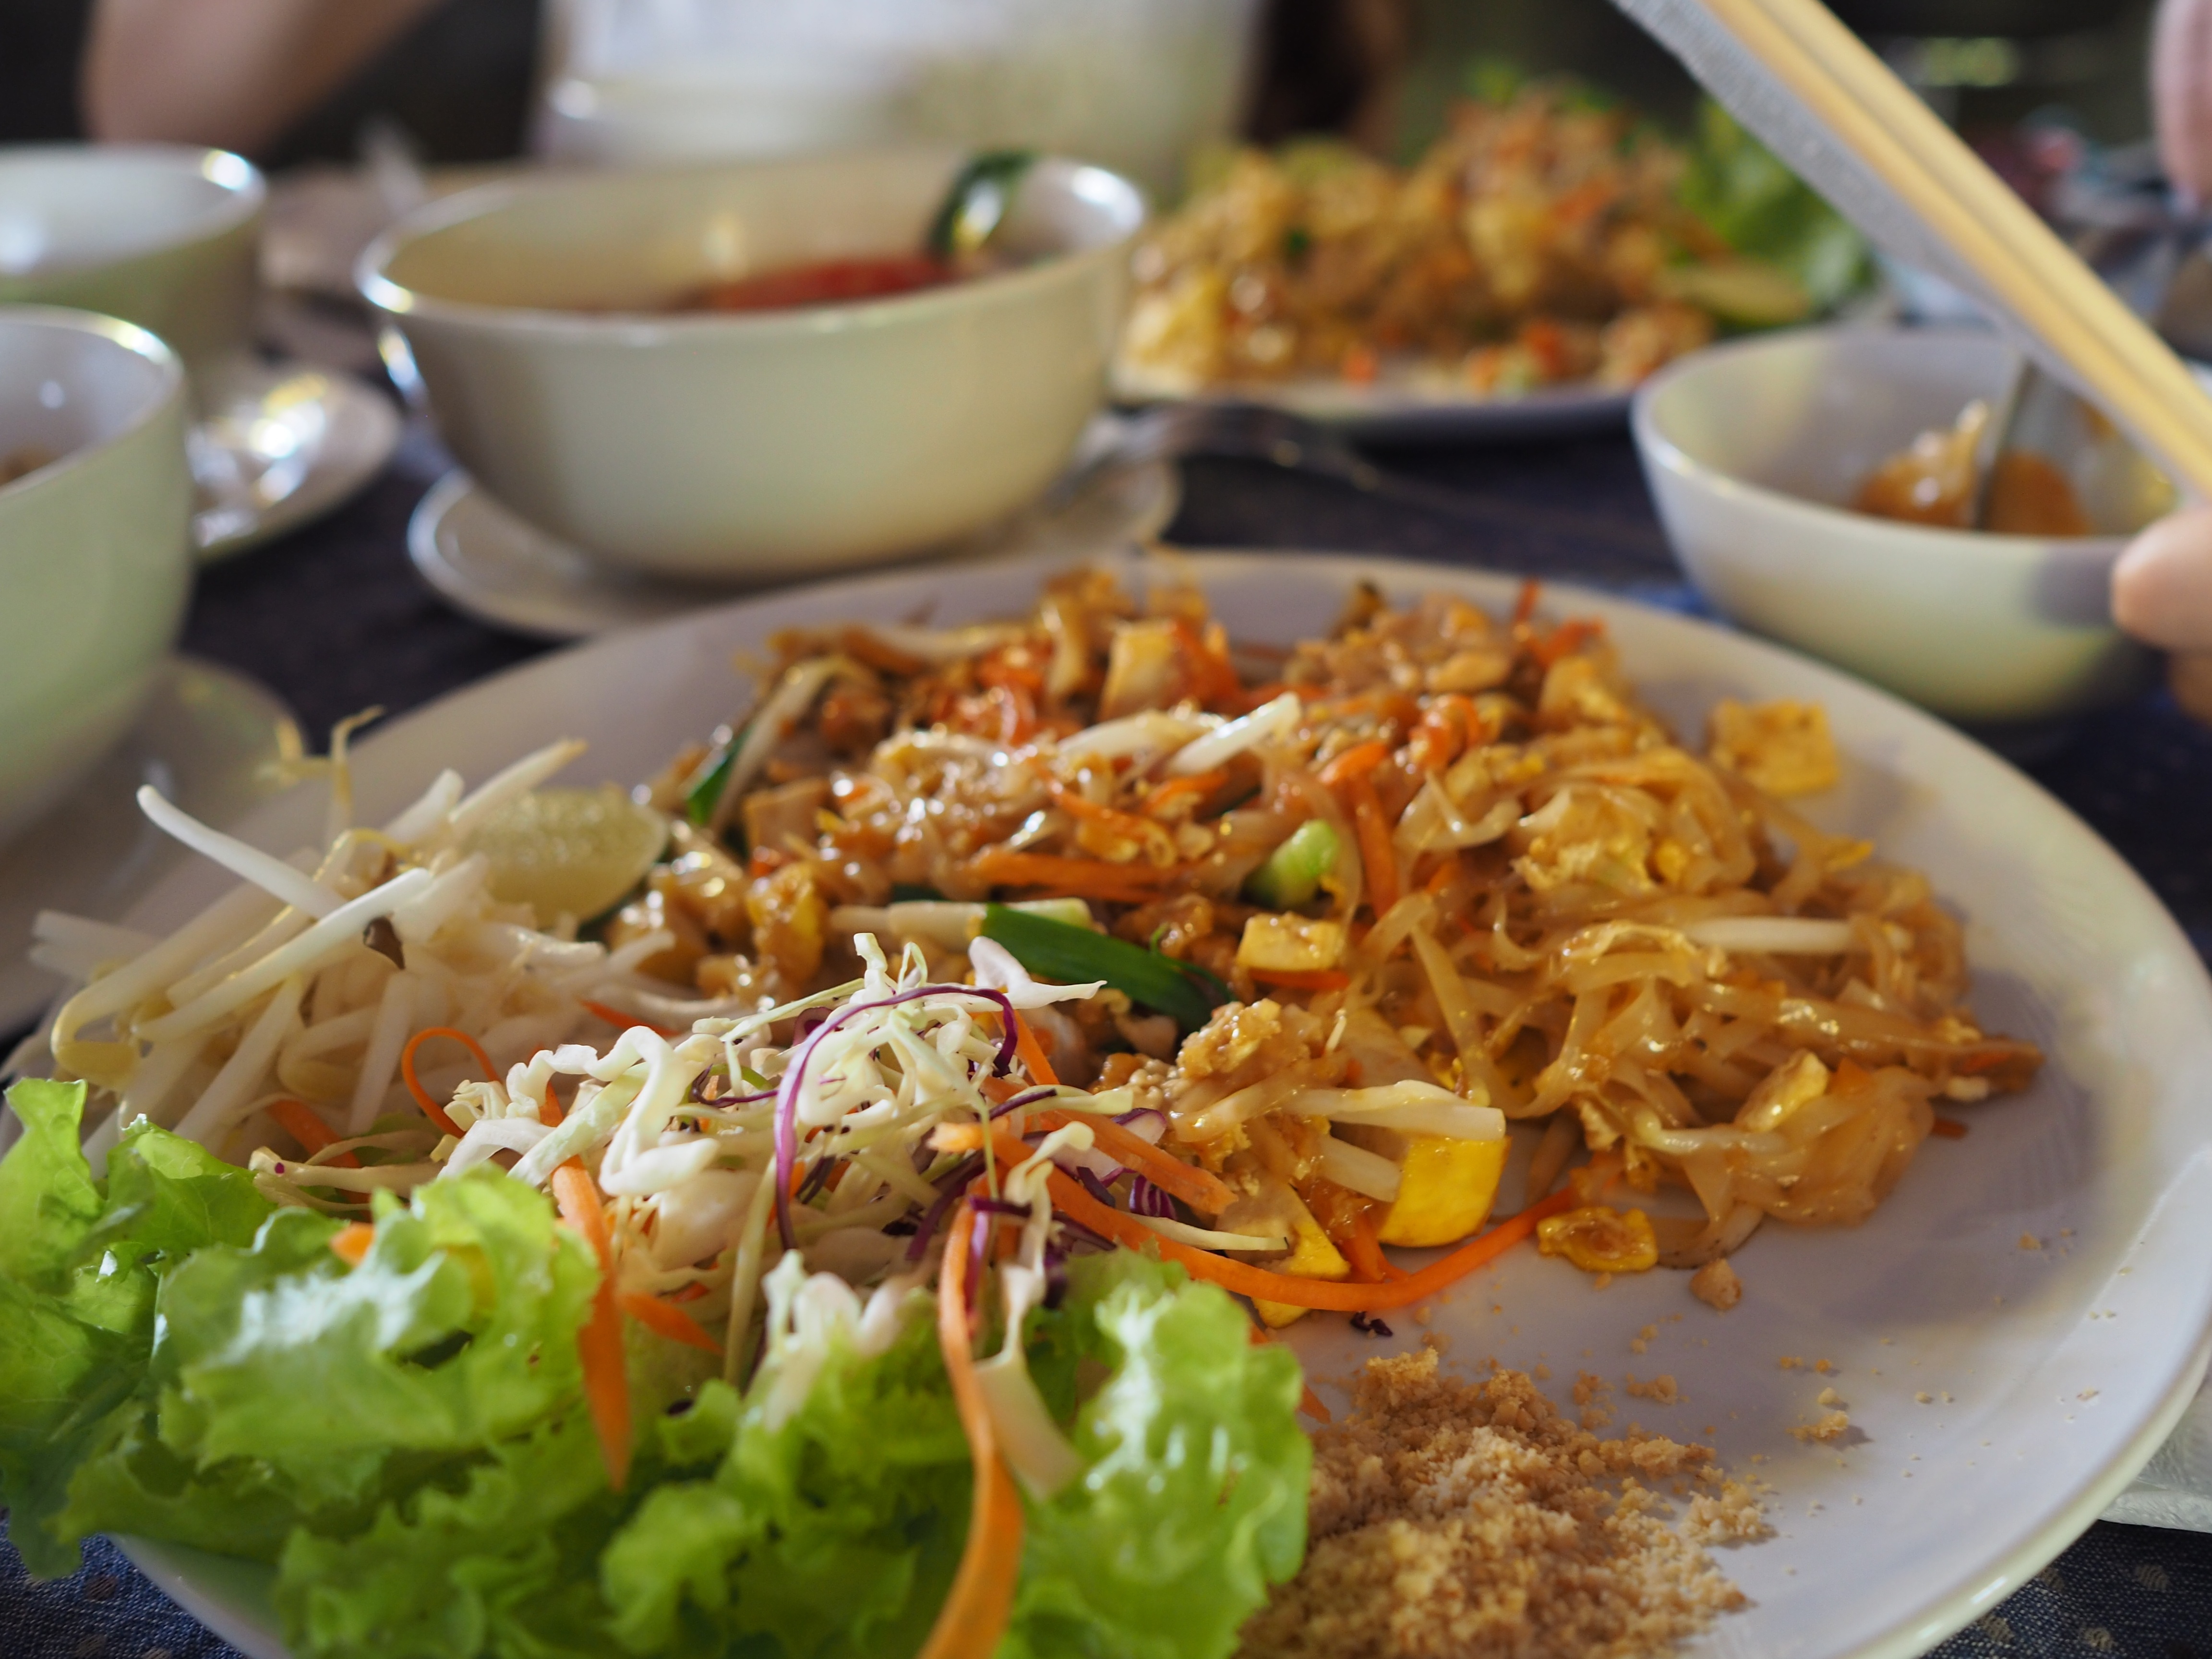
dish, meal, food, lunch, cuisine, asian food, pad thai, thai food, chinese food, southeast asian food